Lüdenscheid-Brügge station

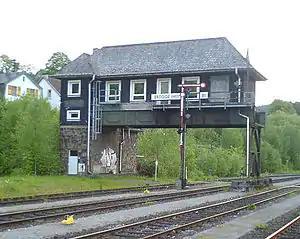
Brügge signal box

Lüdenscheid-Brügge station is on the Hagen–Dieringhausen railway from Hagen Hauptbahnhof to Dieringhausen station in the German state of North Rhine-Westphalia. It is classified by Deutsche Bahn as a category 7 station. Because of the branch line to Lüdenscheid, it is classified as a separation station. The station is located on the edge of the Lüdenscheid hamlet of Brügge. There is an island platform with tracks which connects with the bus stop at ground level. The station is known nationally for its elevated disused but preserved signalbox. The station was called "Brügge (Westfalen)" until 10 December 2017.